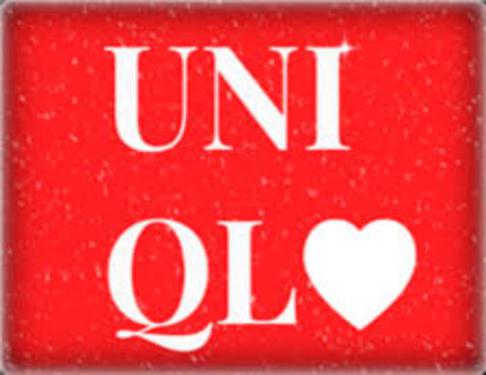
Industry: Clothes